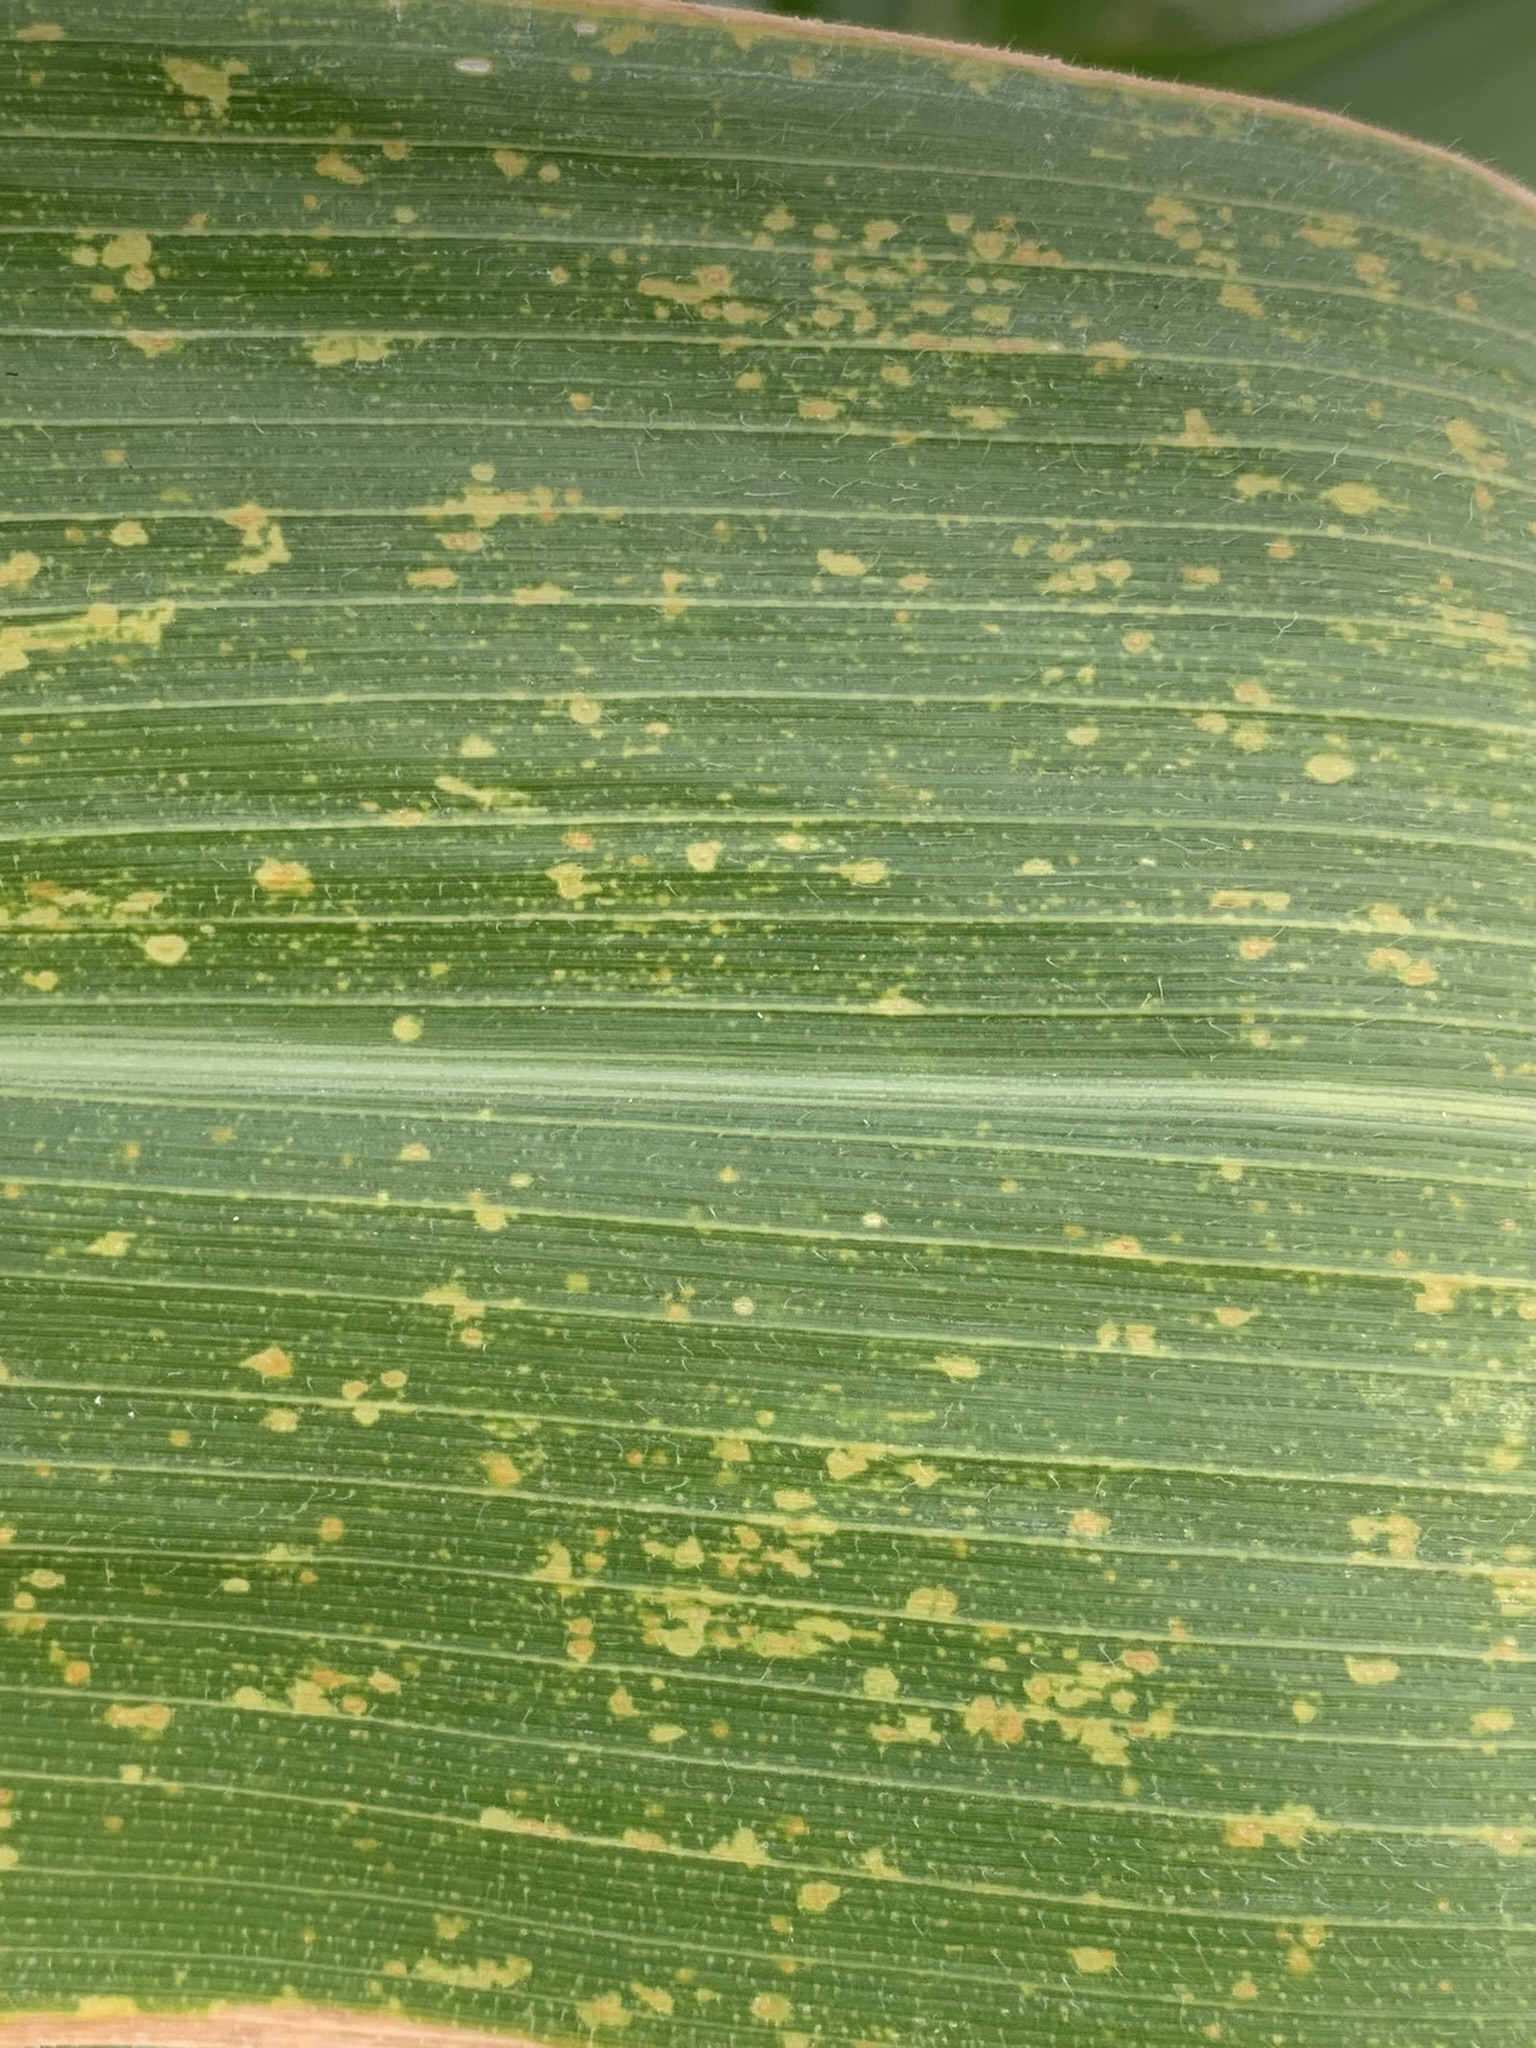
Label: MLN